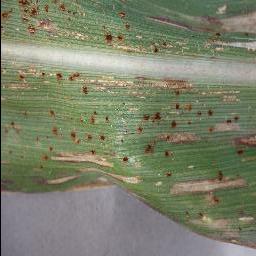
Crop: corn
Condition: (maize)_cercospora_spot_gray_spot